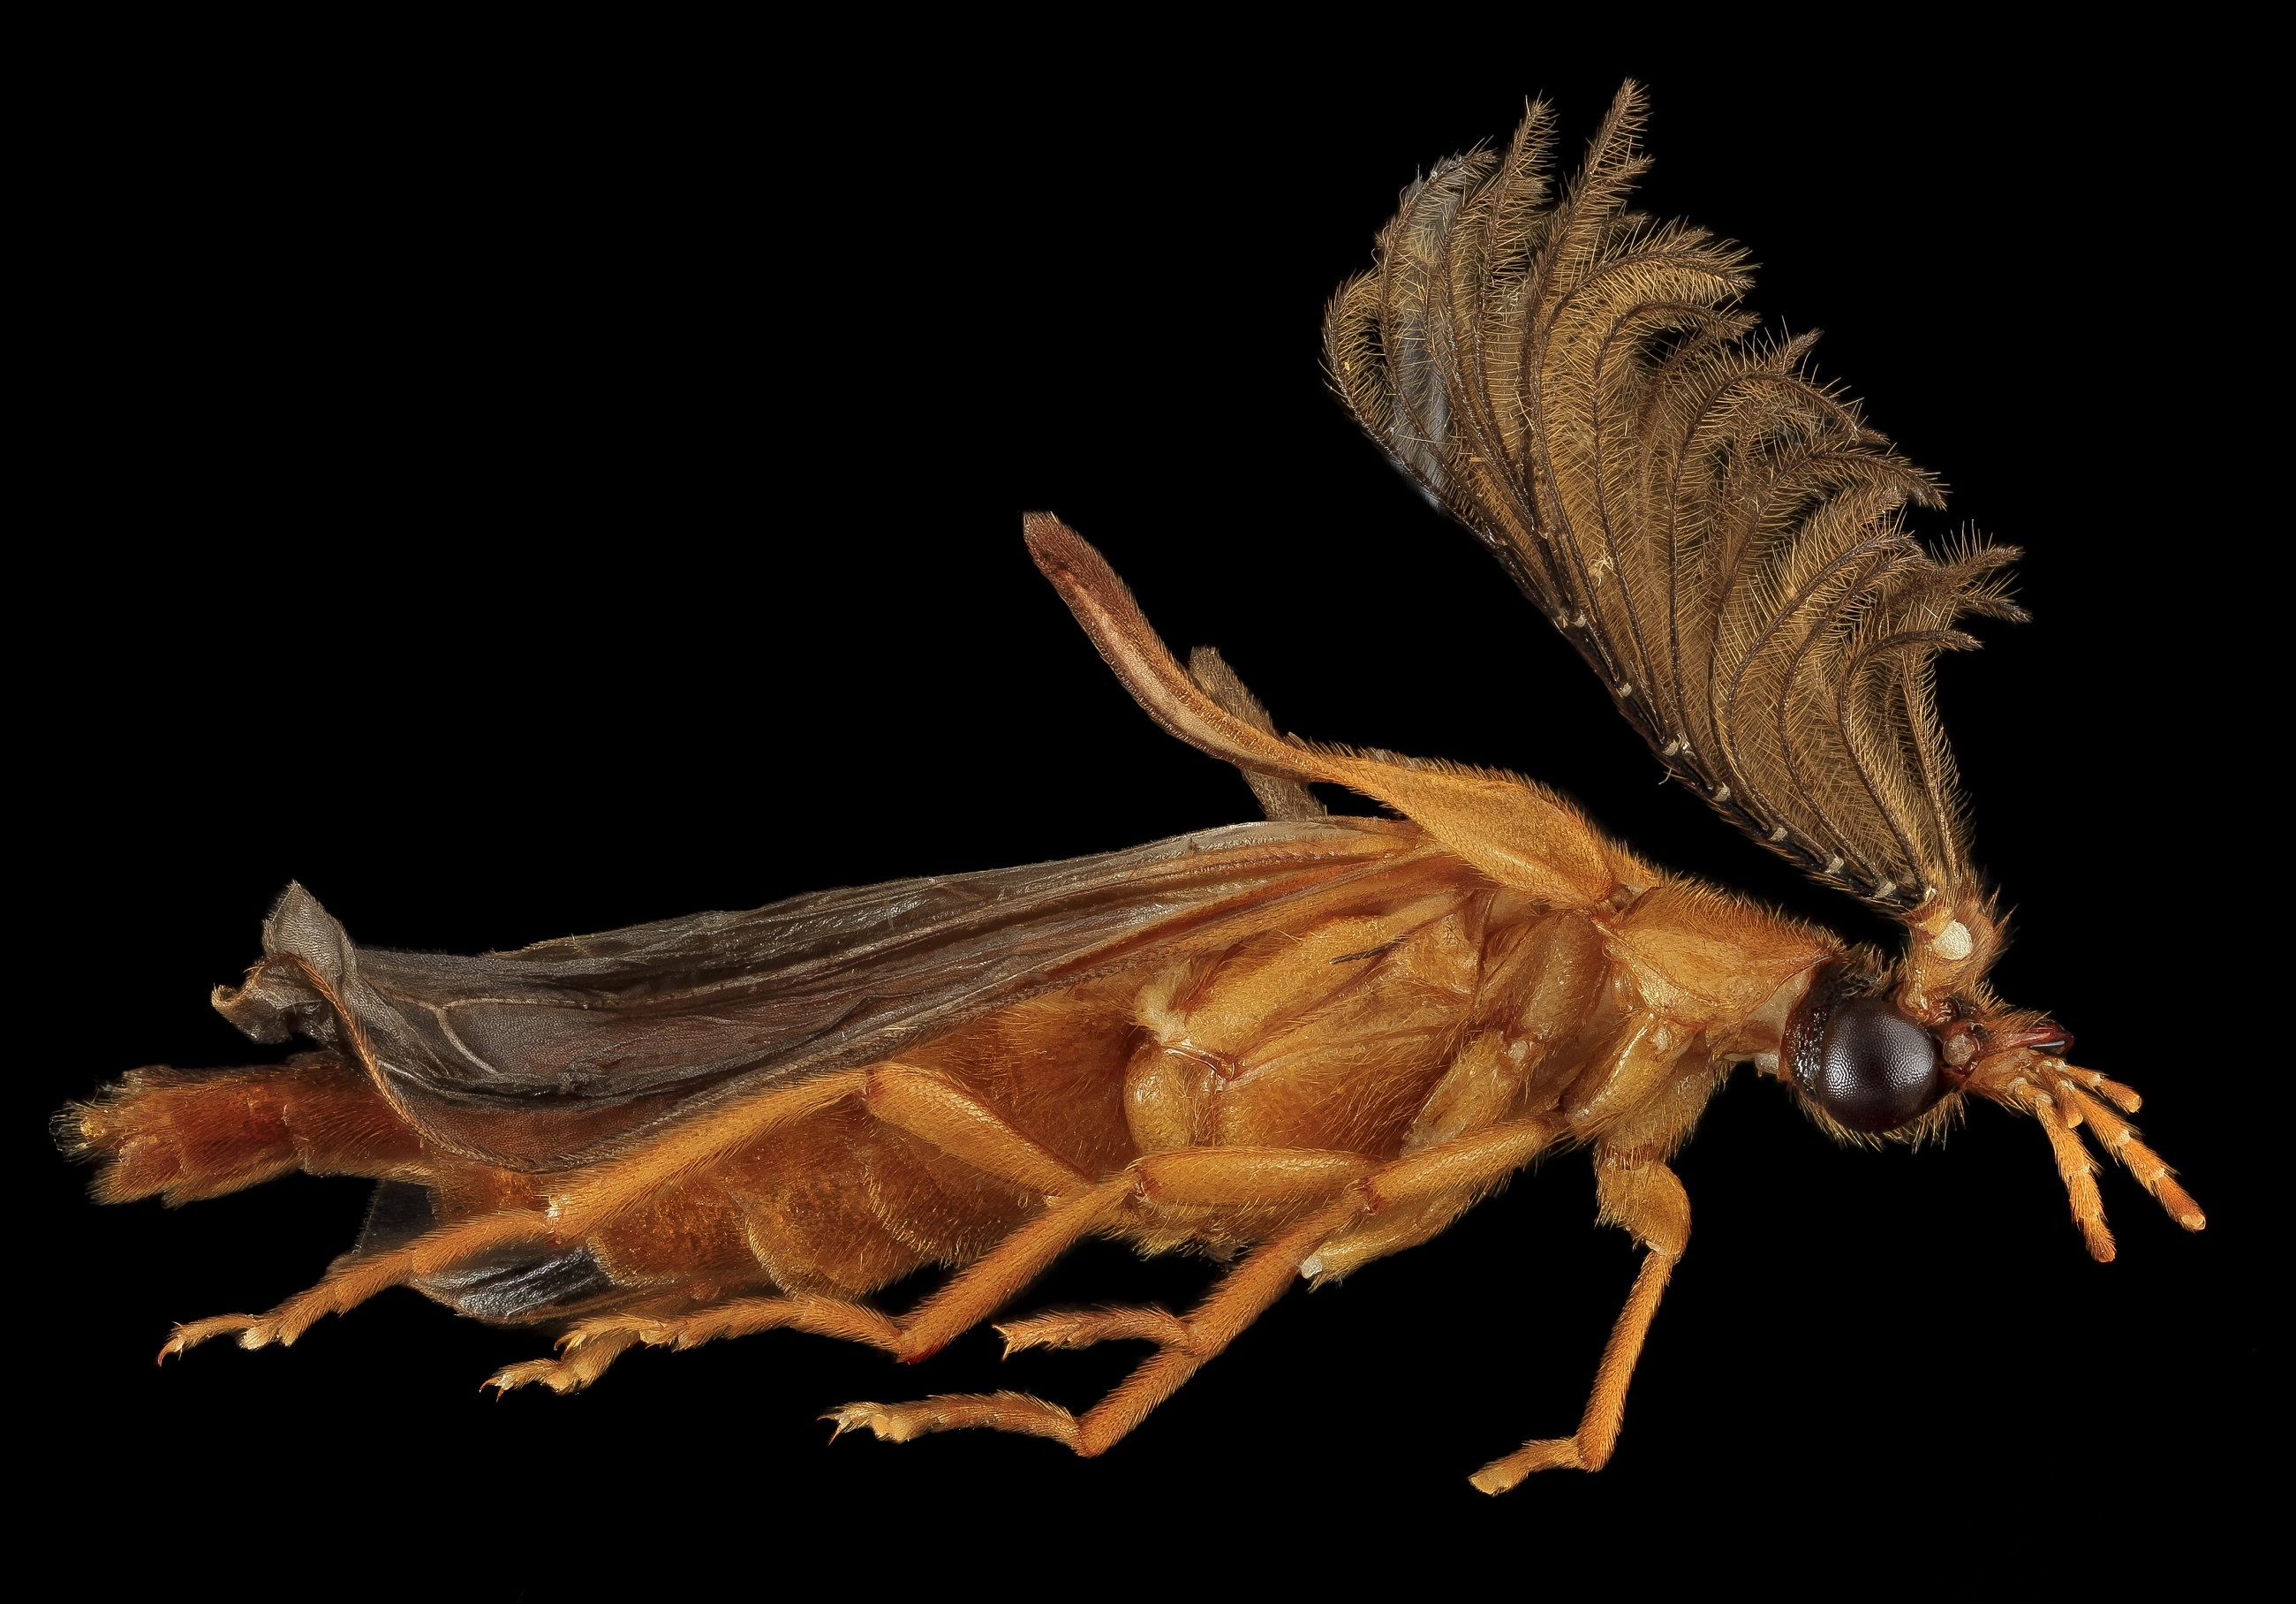
nature, wing, profile, male, wildlife, insect, macro, bug, moth, fauna, invertebrate, s, beetle, u, mounted, macro photography, geological survey, arthropod, pollinator, glow worm, phengodes, moths and butterflies